William L. Stubblefield

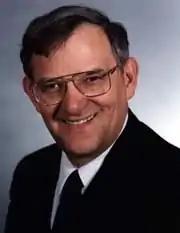
Rear Admiral William L. Stubblefield, NOAA

William L. Stubblefield (born 1940), is a retired NOAA Commissioned Corps rear admiral. He served as the director of the NOAA Commissioned Corps from 1995 to 1999.